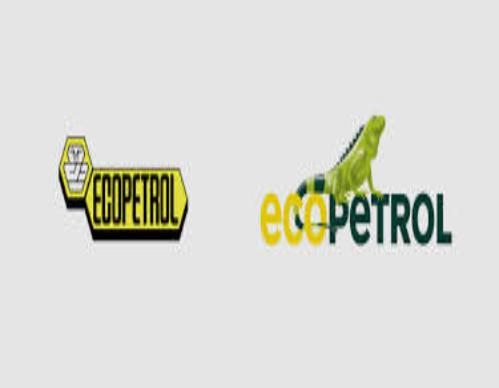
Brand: Ecopetrol
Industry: Transportation